Ross Beatty House

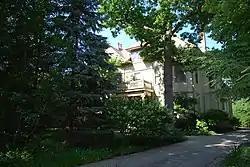

The Ross Beatty House is a historic house at 1499 Sheridan Road in Highland Park, Illinois. Built in 1893, the house is the first of two homes built for steel magnate Ross J. Beatty in Highland Park. The house was primarily designed in the Queen Anne style, but it also incorporates elements of Classical Revival architecture. The house's Queen Anne influence is mainly present in its massing and complex roof structure with multiple dormers. Its Classical Revival influence can be seen in its decorative elements, including many pedimented windows and sidelights flanking the entrance.